John Smith (banker)

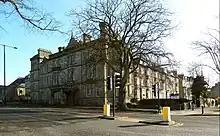
Belvedere House

This former mansion, Belvedere, Victoria Avenue, in Harrogate, was built by Richard Ellis around 1861 for Smith, as his own residence. The house name was originally spelled "Belvidere". It is a Grade II listed building, and was designed by architects Perkin and Backhouse. The ground was broken in 1860, and it was "only gradually brought to a partial completion". In its time, the building has contained St Peter's School and Harrogate School of Art, and it once had stabling on the south side. By 1923 it housed the Harrogate YMCA, and on 1 September of that year the Bishop of Ripon opened a Memorial Hall Gymnasium there. That room held a war memorial, which was later painted over, and then lost. As of 2023 the building had been divided into offices.